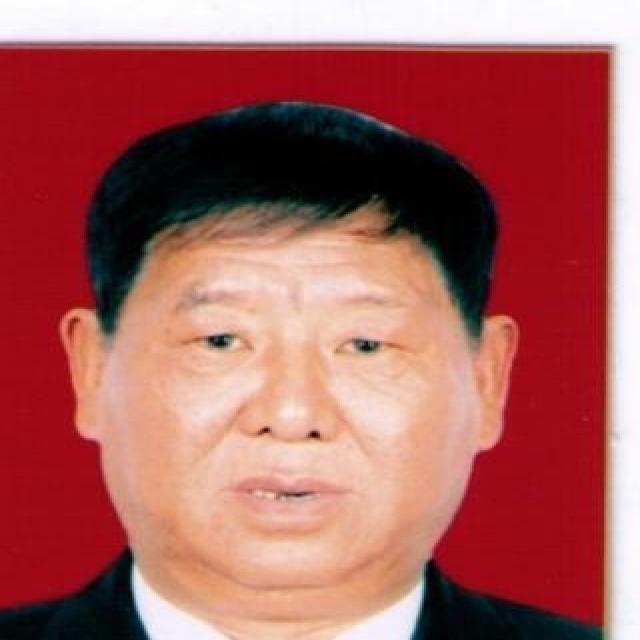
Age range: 45-64